Dominique Papety

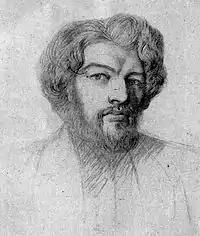
Dominique Papety, by , from "L'Artiste", 15 June 1864

Dominique Louis Féréol Papety (12 August 1815 – 19 September 1849) was a French painter. He is best known for his canvases and drawings on Greek themes, both Classical and contemporary, and is considered an early member of the Néo-Grec movement.